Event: Nepal Earthquake
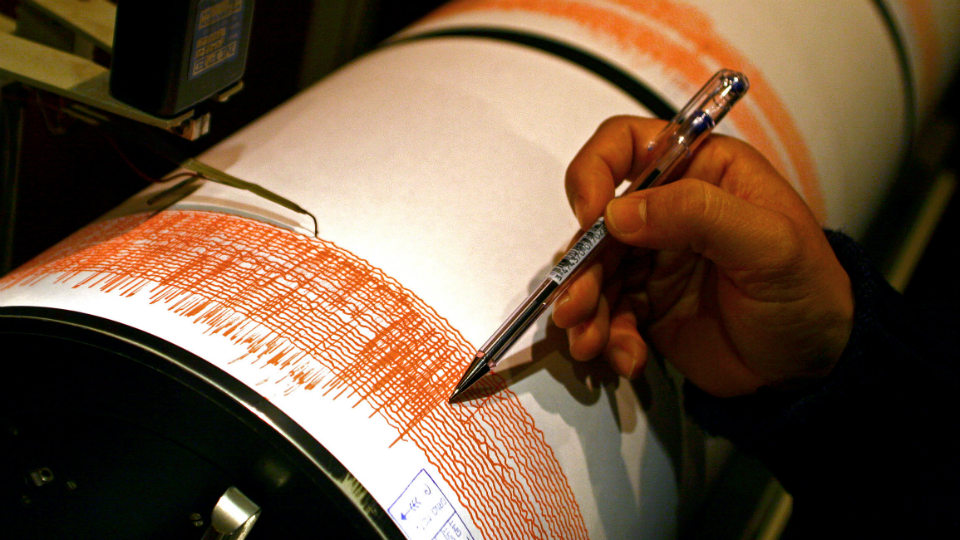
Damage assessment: no_damage